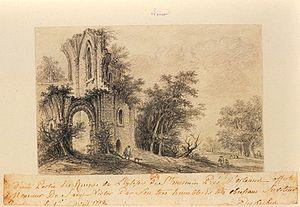
Vue d'une partie des ruines de l'église Saint-Mesmin près d'Orléans
Aignan-Thomas Desfriches, seigneur de la Cartaudière, est un dessinateur, collectionneur et mécène français né à Orléans le 7 mars 1715 et mort à Orléans le 25 décembre 1800.